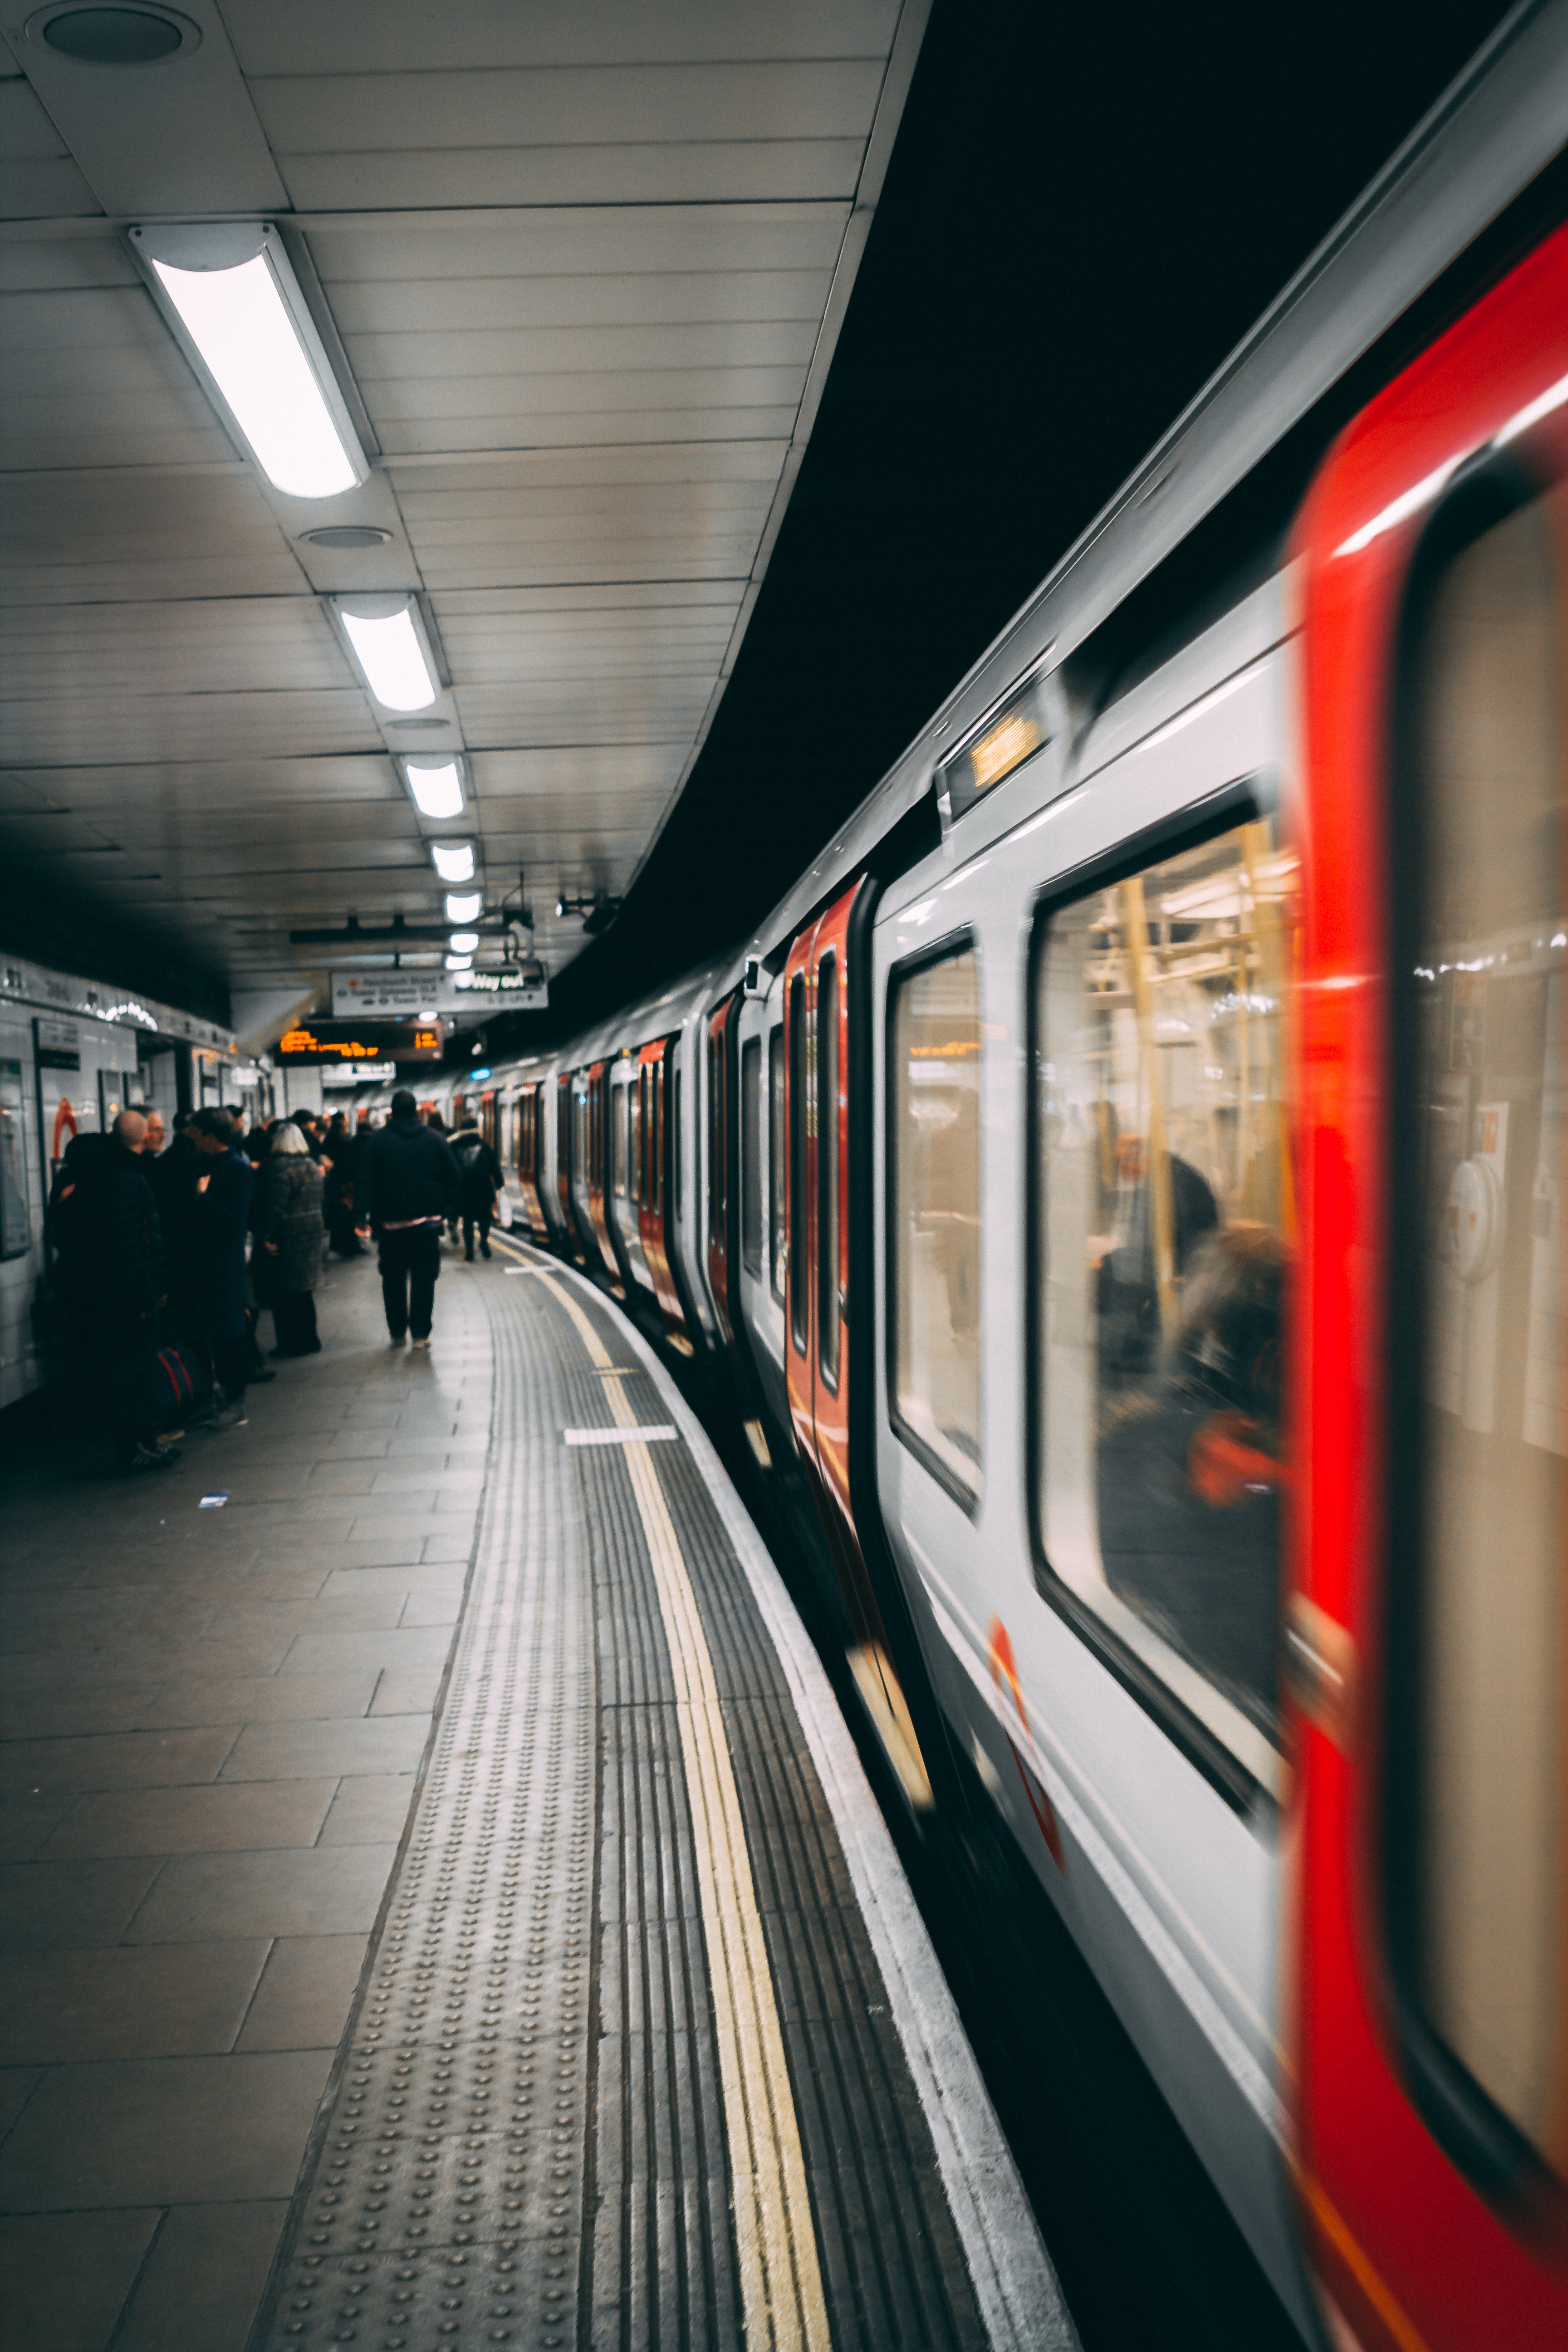
transport, public transport, metro, metropolitan area, mode of transport, train station, metro station, metropolis, urban area, vehicle, train, rolling stock, building, line, architecture, track, city, railway, passenger, subway, electricity